Grand Rapids, Michigan

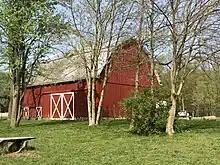
A barn belonging to the Blandford School at the Blandford Nature Center in early springtime

Grand Rapids is also home to two large urban nature centers. The Calvin Ecosystem Preserve and Native Gardens, operated by Calvin University on the city's southeast side, is . It is home to over of public-access nature trails, a , restricted-access wildlife preserve, as well as the Bunker Interpretive Center, which hosts university classes and educational programs for the wider community. The Blandford Nature Center, located on the city's northwest side, opened in 1968 and contains extensive nature trails, an animal hospital, and a "heritage village" made up of several well-preserved 19th-century buildings, including a log cabin, schoolhouse, and barn. The nature center is also home to Blandford School, a highly selective environmental education program for sixth graders from the metropolitan region, which is run by Grand Rapids Public Schools and serves as a feeder school for City High-Middle School. At , Blandford is one of the largest urban nature centers in the United States.